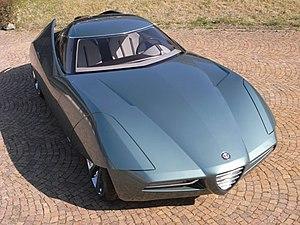
L' Alfa Romeo BAT est une série de concept cars produite par Alfa Romeo de 1953 à 2008.